Darra (clipper)

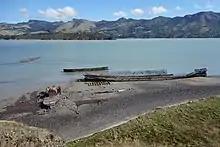
The wreck of "Darra" on Quail Island, lying prominently side-on.

In 1951, "Darra" was beached in the ships graveyard on Quail Island, beside the Mullogh and other wrecks, including the wrecks of two other former coal hulks. In April 1953, the army attempted to destroy the remains of "Darra" with explosives, but the explosion only blew a hole in the side of the hull. The wreck is still visible on the island.